Perambur Flyover Park

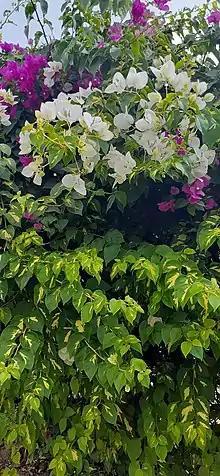
Mind pleasing flowers, Murasoli Maran Flyover Park, Perambur, Chennai, Tamil Nadu, India.

Perambur,Vyasarpadi, Sembium, Moolakadai, Agaram, Peravallur, Thiru.Vi.Ka Nagar, Jawahar Nagar, Periyar Nagar, Kolathur, Chennai, Ponniammanmedu, Kumaran Nagar, Balakumaran Nagar, Thiruppathi Nagar, Poombuhar Nagar, Balaji Nagar, Ayanavaram, Jamalia, Lakshmipuram, Vinayagapuram are some of the neighbourhoods benefited by this park.